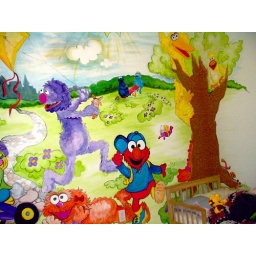
sesame street mural for a friend's daughter. tree trunk is covered in cork